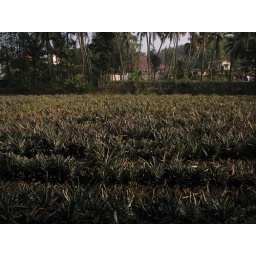
this field right in front of my house was a paddy field couple of years ago.